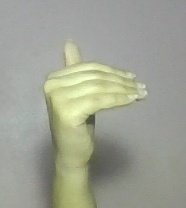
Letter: khaa